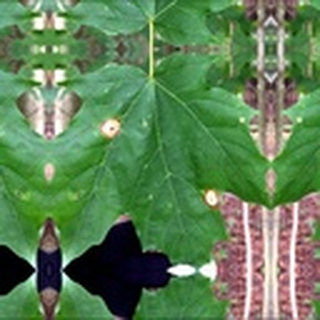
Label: cotton_target_spot